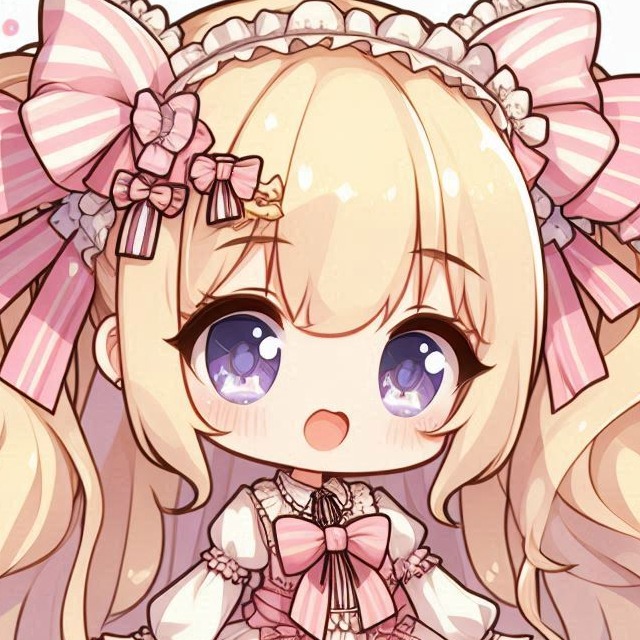
미적 점수 (1~10점): 1